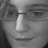
Emotion: happy